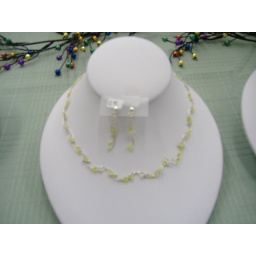
silver linkscomes in varies colors stones necklaces